Compagnie des Transports Strasbourgeois

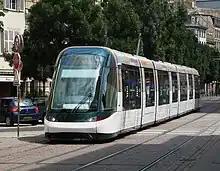
Citadis 403

In 2008, the CTS established a joint venture with Transdev, Mugler and Striebig to operate ("Network 67"). The "Compagnie des transports du Bas-Rhin" (CBTR) took over more than twenty routes under the auspices of the Conseil général du Bas-Rhin. Ownership of coaches was transferred from the CTS to the , and the CTBR redistributed them between the four carriers. Other vehicles remained the property of the companies that had bought them.